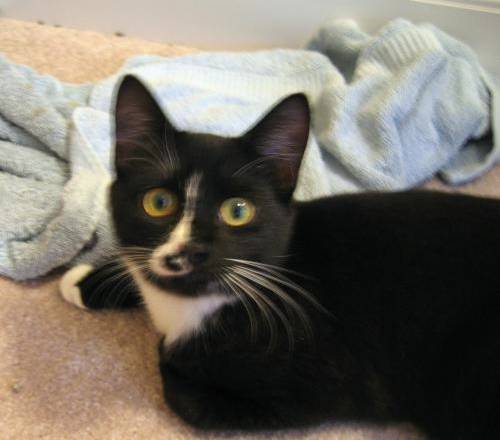
Label: cat